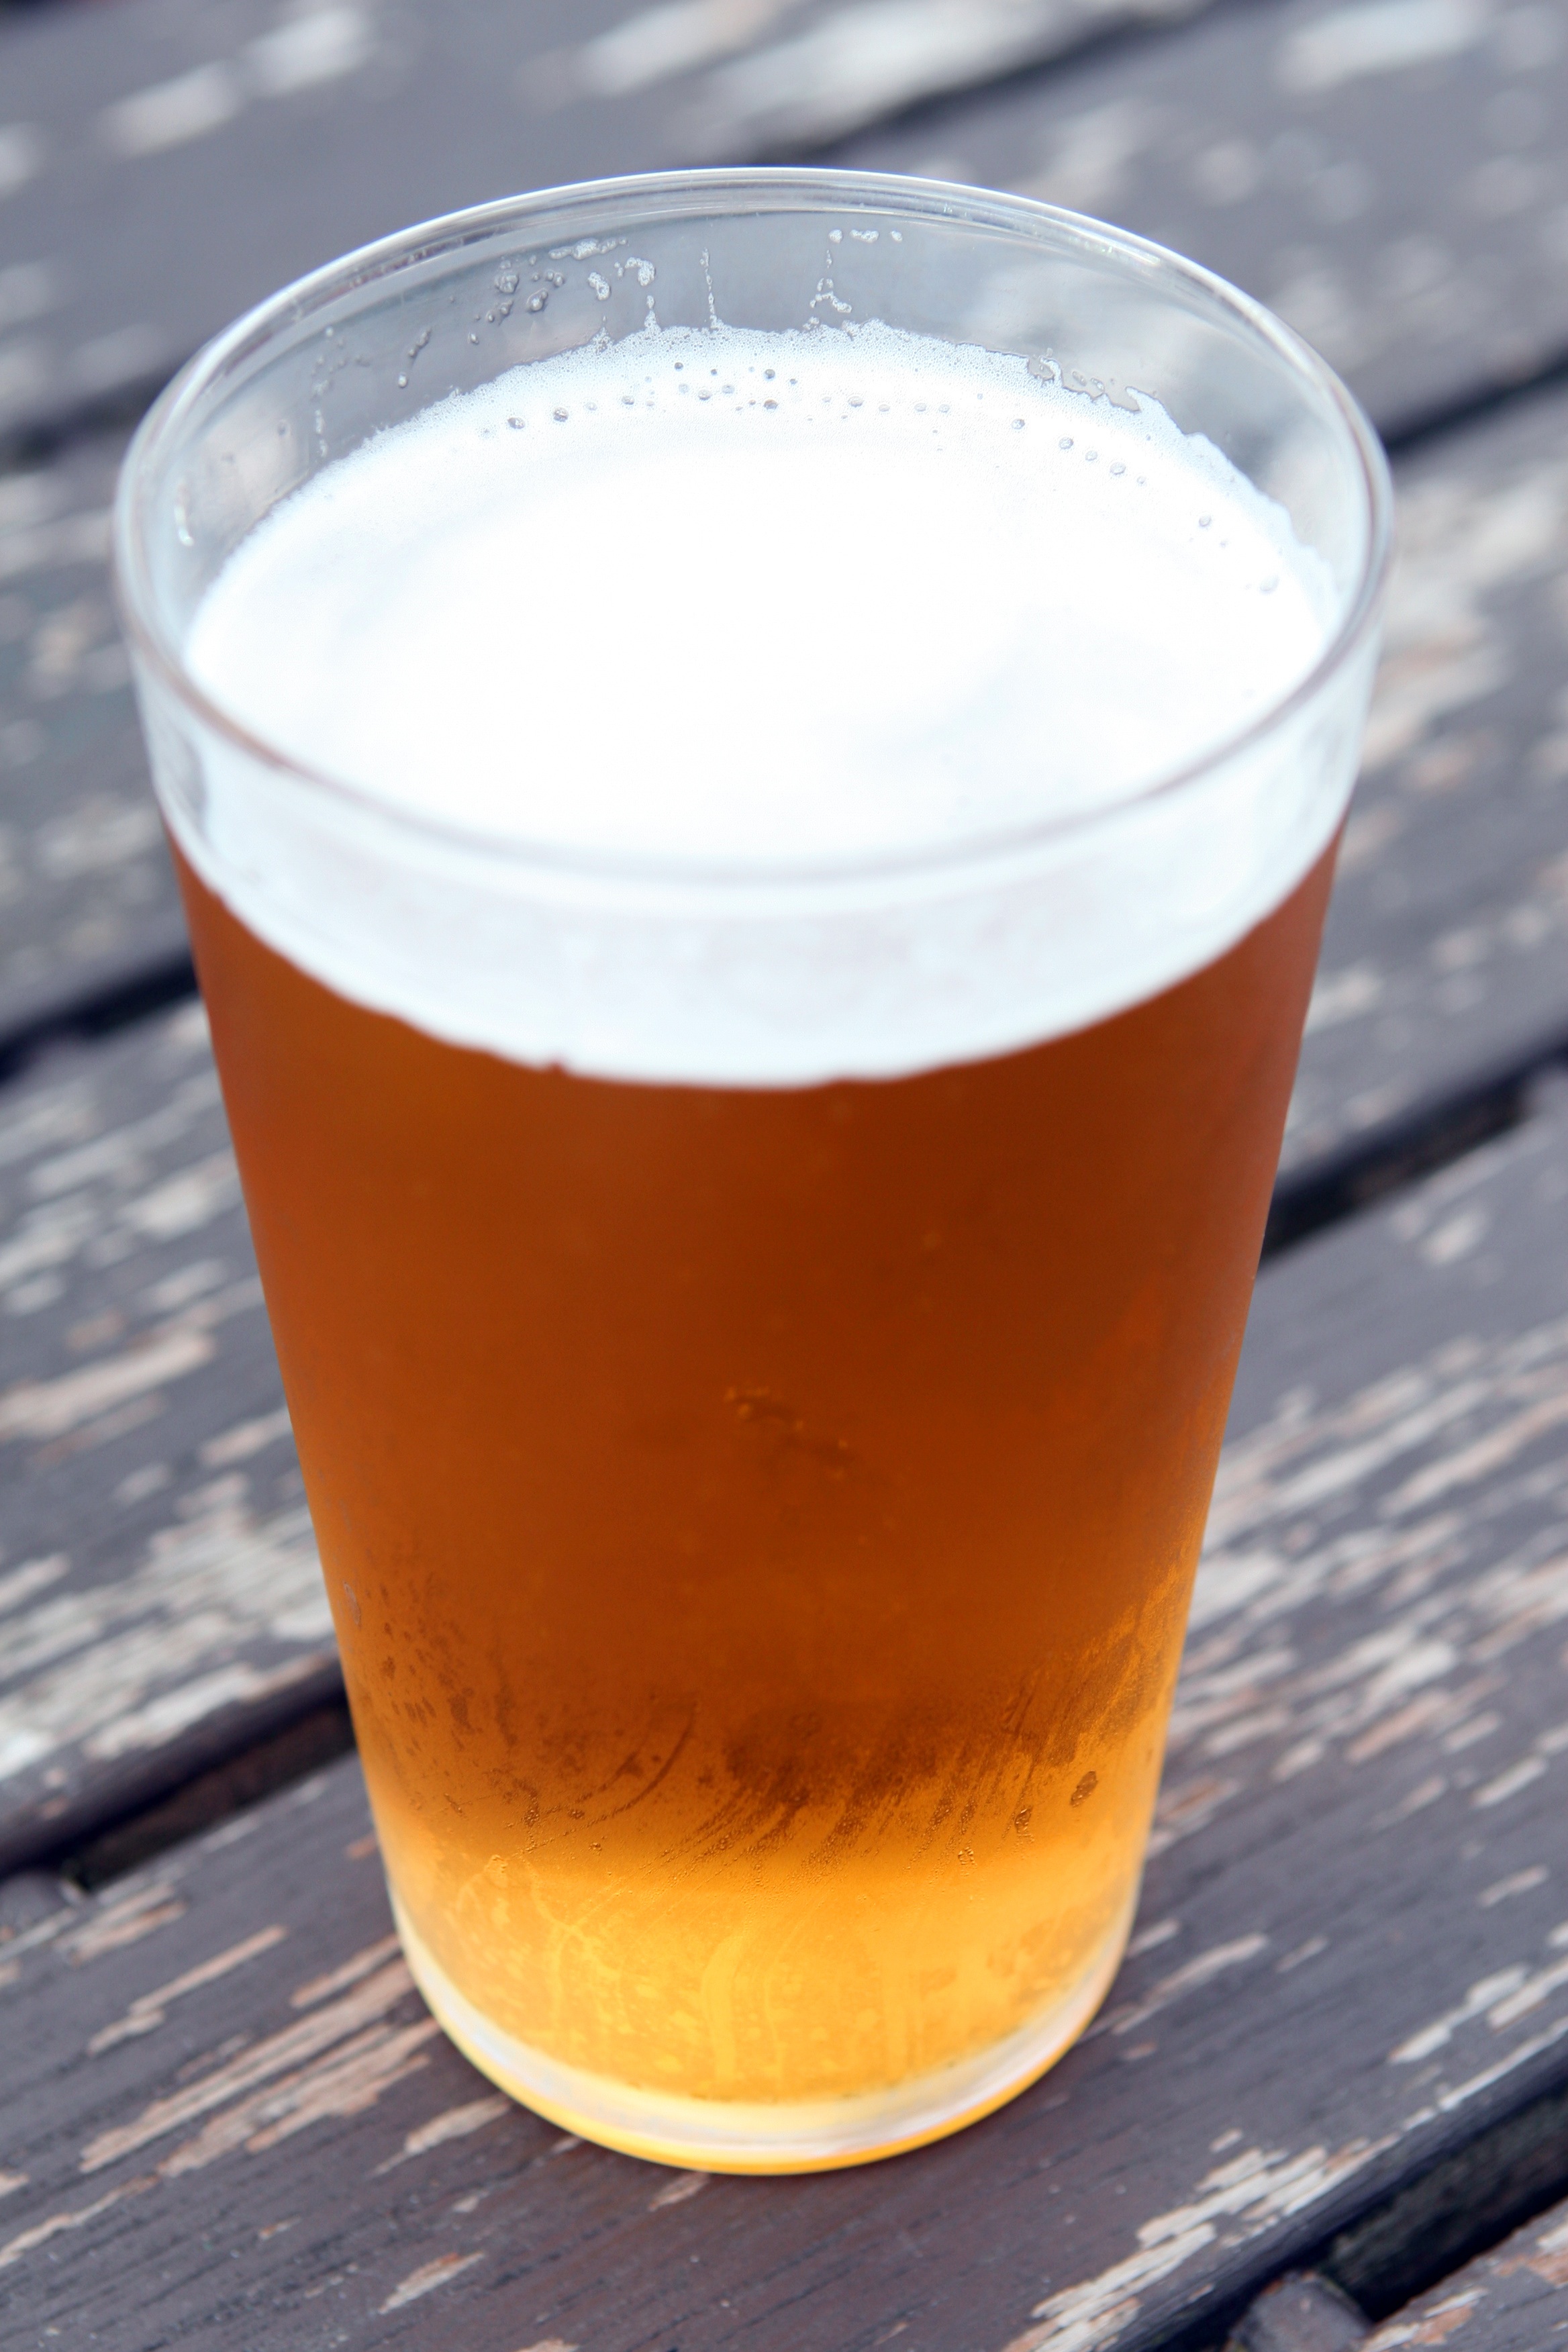
table, glass, restaurant, bar, foam, food, produce, macro, space, drink, garden, beer, alcohol, juice, close up, alcoholic, lager, head, strong, pub, copy, pint, ale, weak